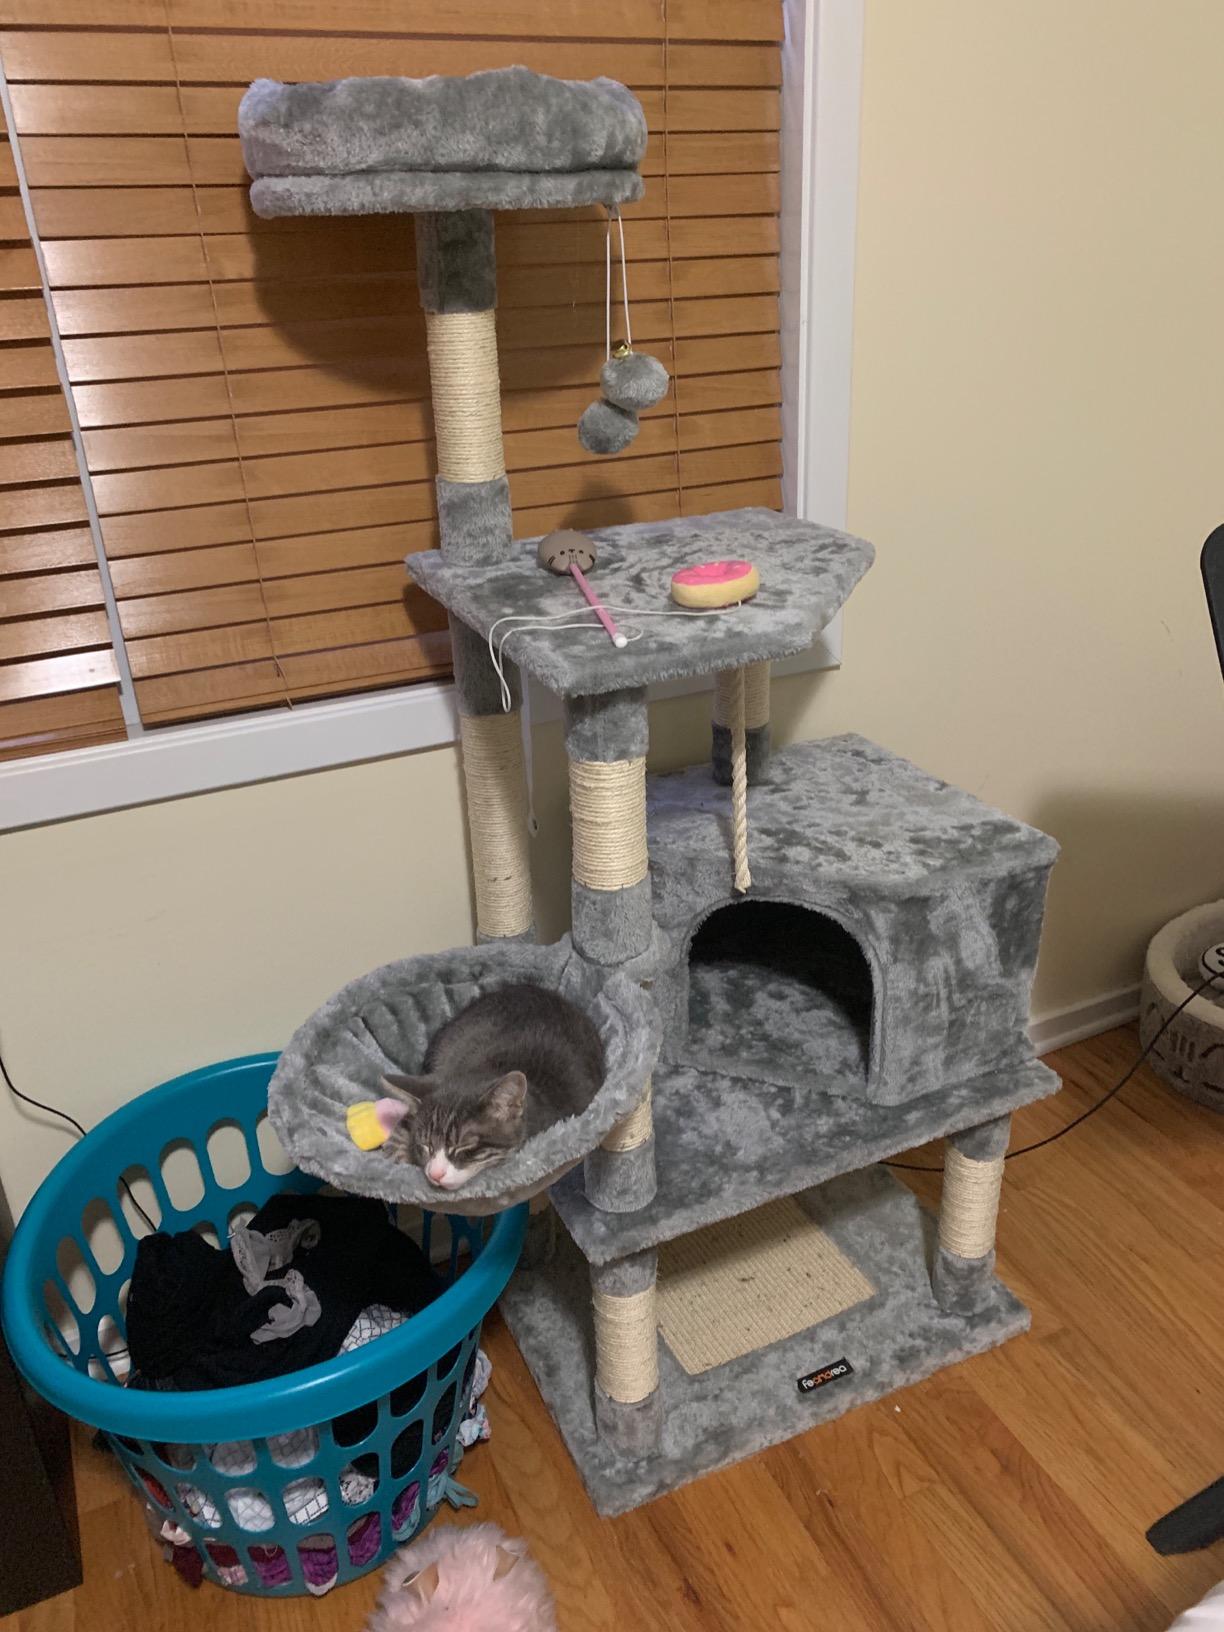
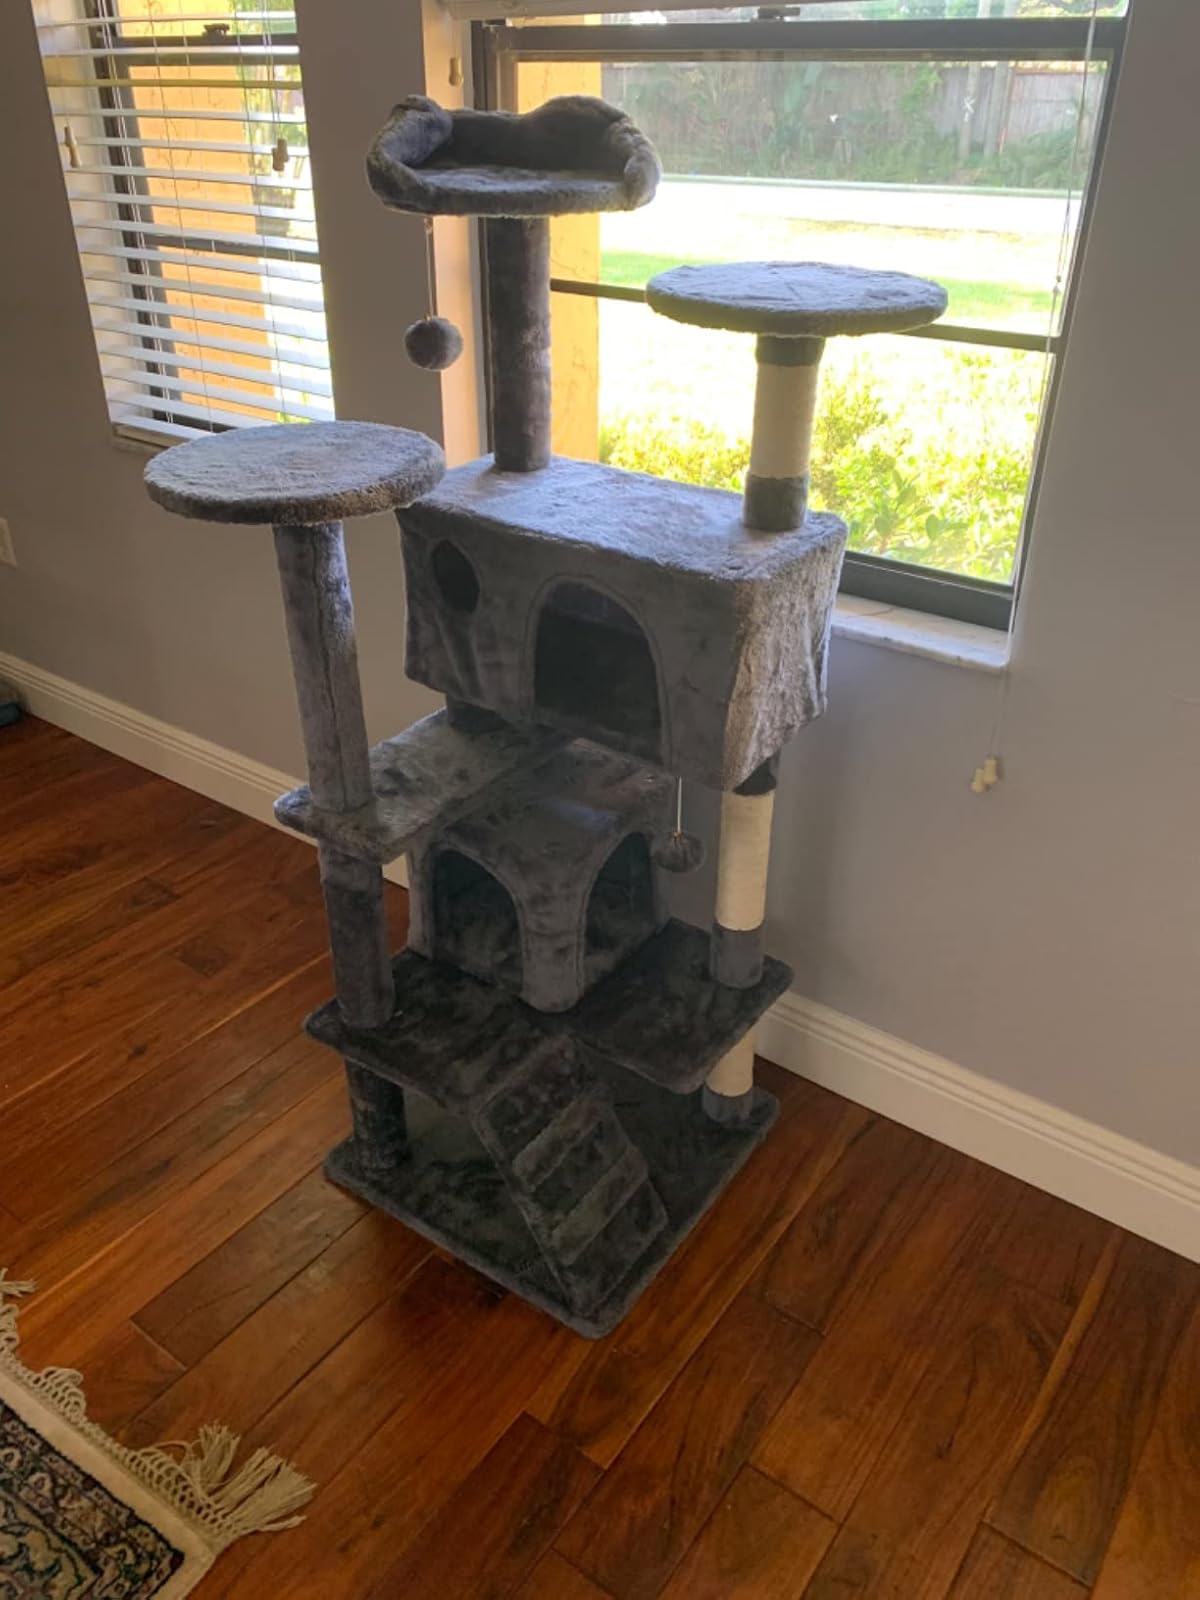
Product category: items_cat tree
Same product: no